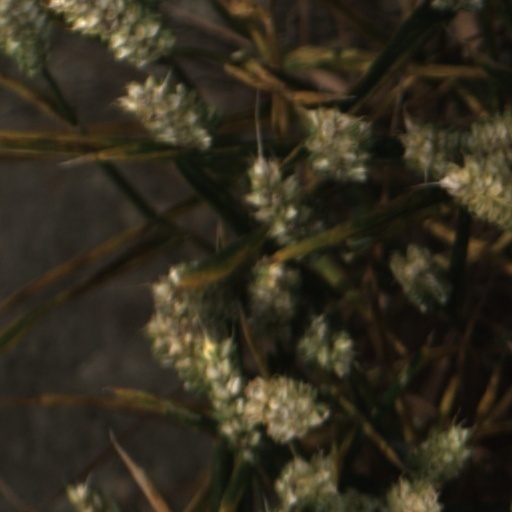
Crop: wheat